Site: brandenburg
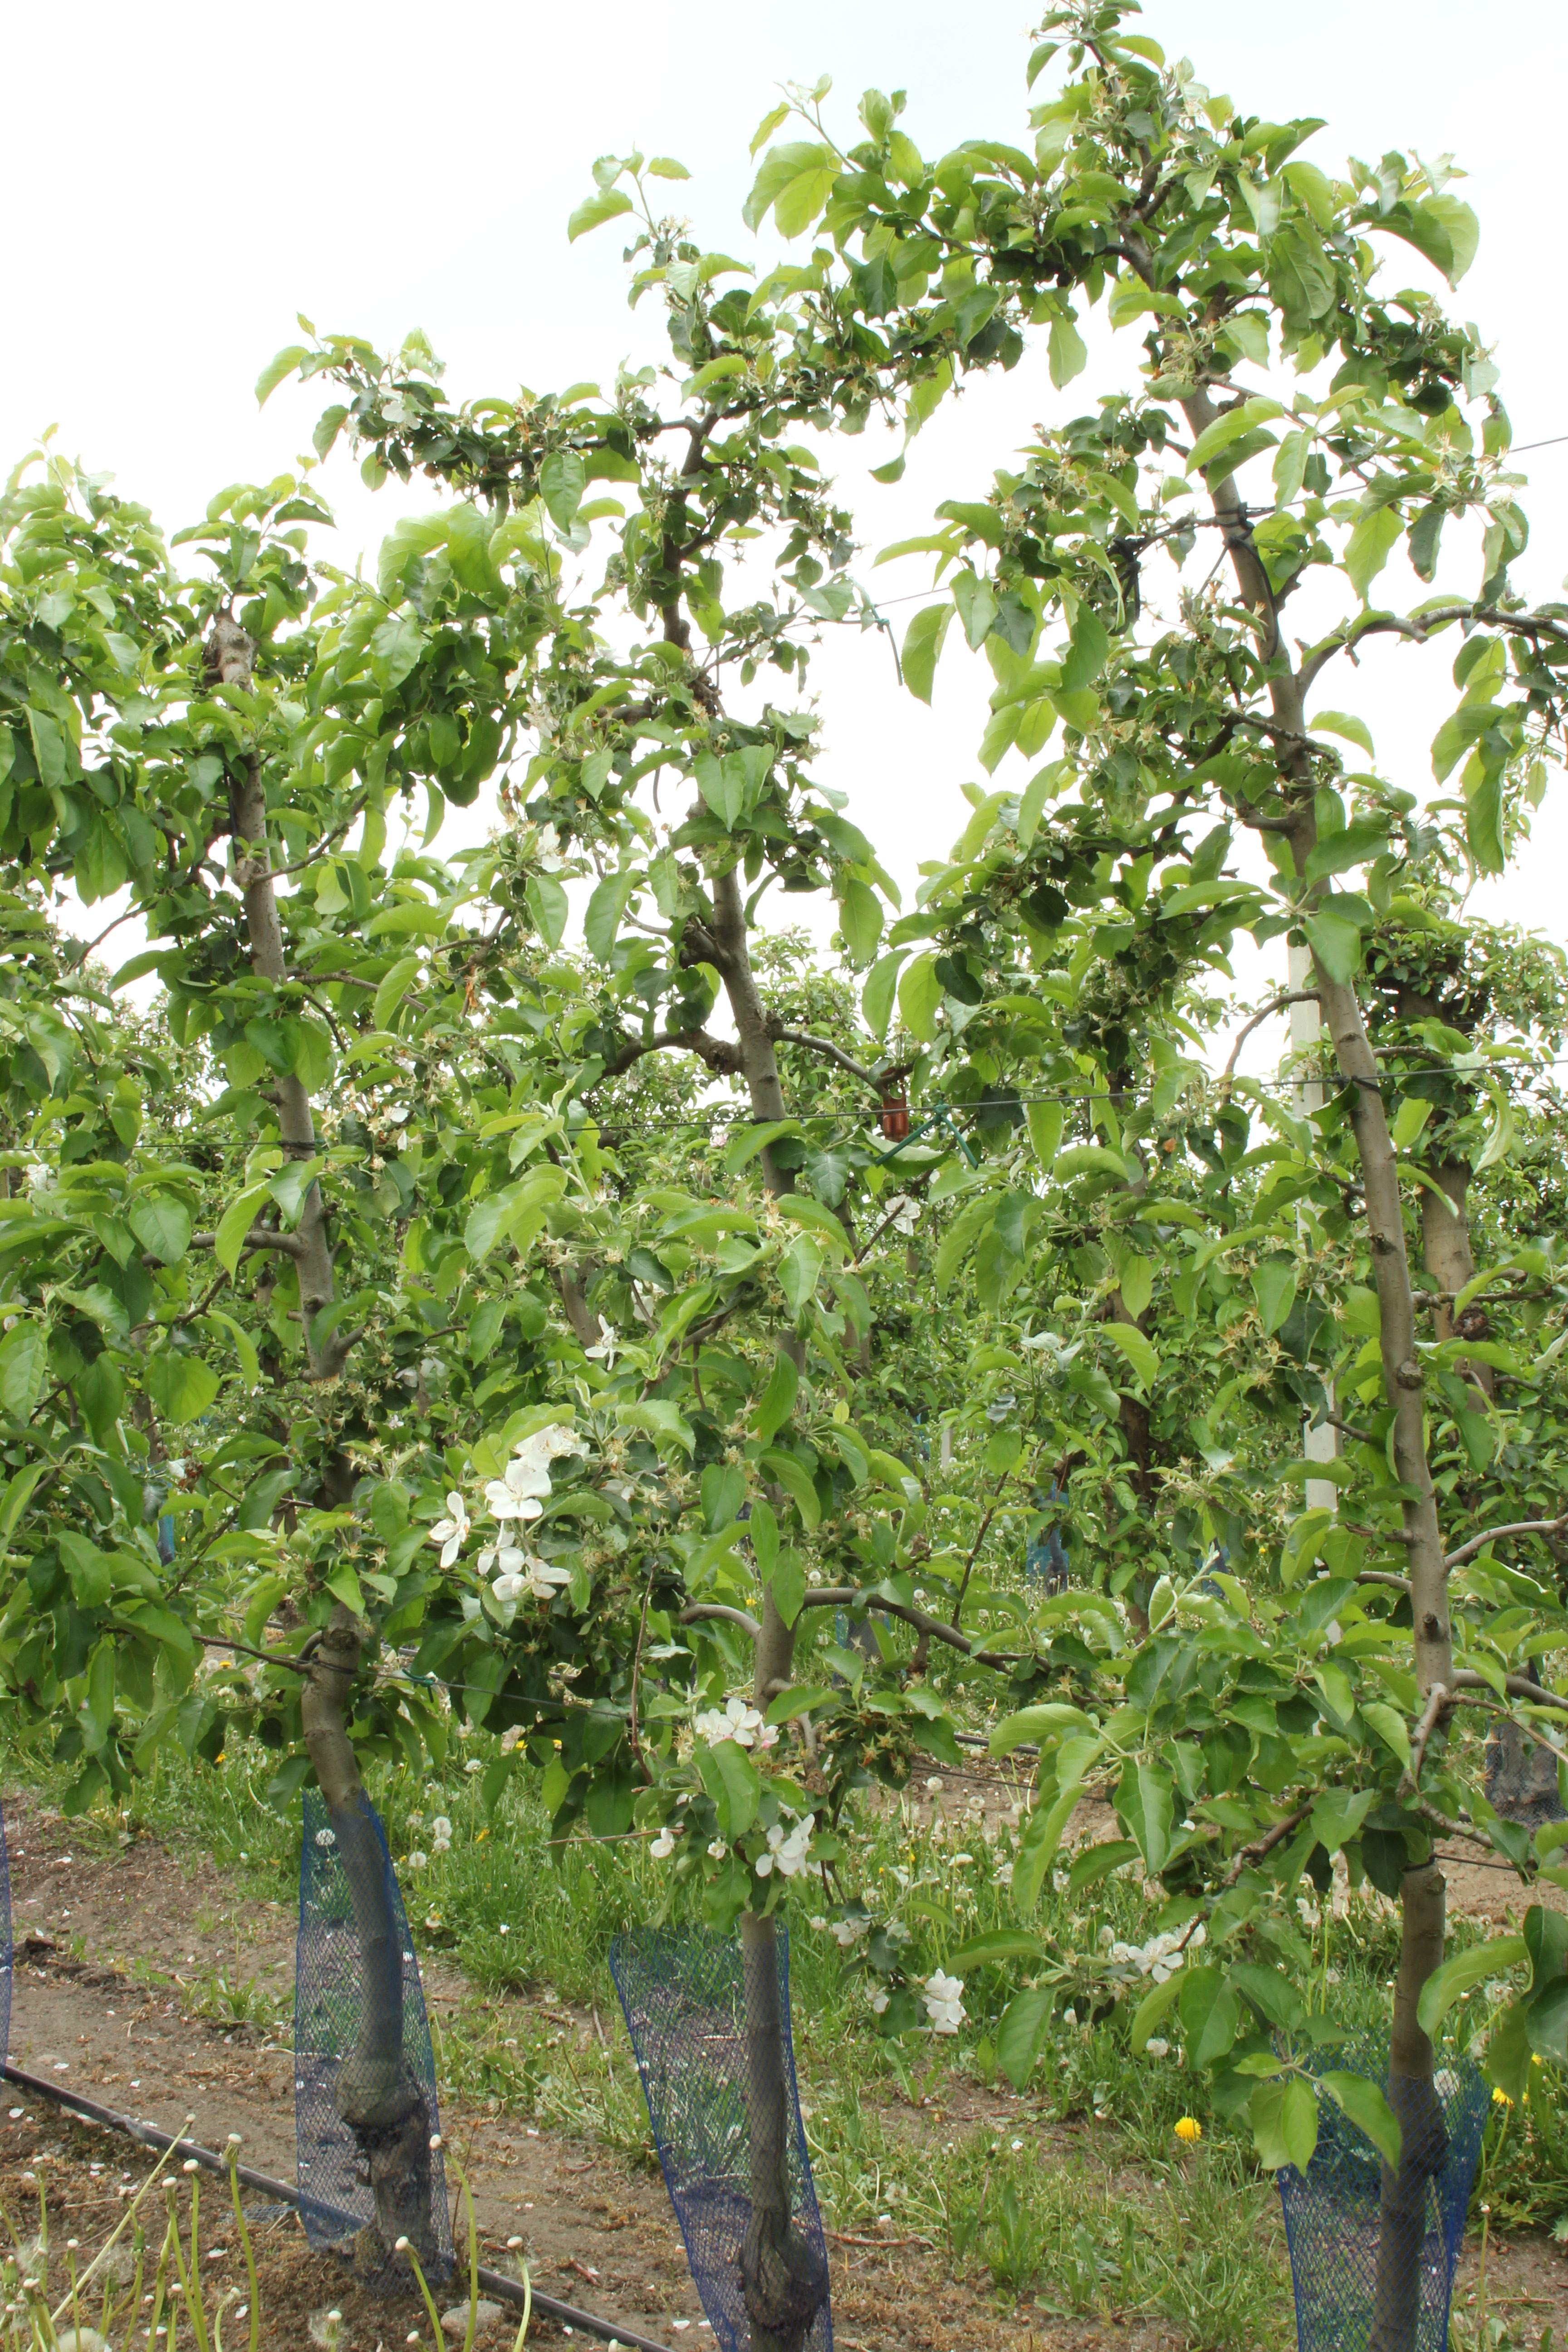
Growth stage (BBCH 67): Flowering